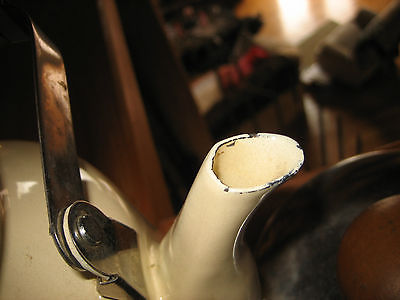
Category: kettle